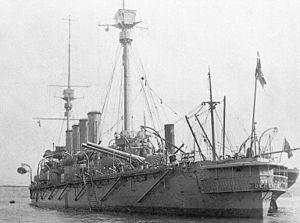
Le HMS Defence est un croiseur cuirassé britannique de la classe Minotaur construit pour la Royal Navy dans les années 1900. Il est le dernier croiseur cuirassé construit pour la marine britannique. Au déclenchement de la Première Guerre mondiale, il est stationné en Méditerranée, avant de participer à la poursuite du cuirassé allemand SMS Goeben et du croiseur léger SMS Breslau. Le Defence est transféré à la Grand Fleet en janvier 1915 et y est reste jusqu'à la fin de sa carrière.